The Adventures of Ruth

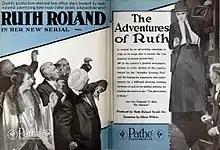
Advertisement in "Exhibitors Herald"

The Adventures of Ruth is a 1919 American film serial directed by George Marshall. It is now considered to be a lost film. The serial was advertised as written, produced and directed by Ruth Roland. Roland was the producer, but it was written by Gilson Willets and directed by George Marshall.